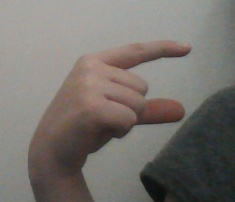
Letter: dal